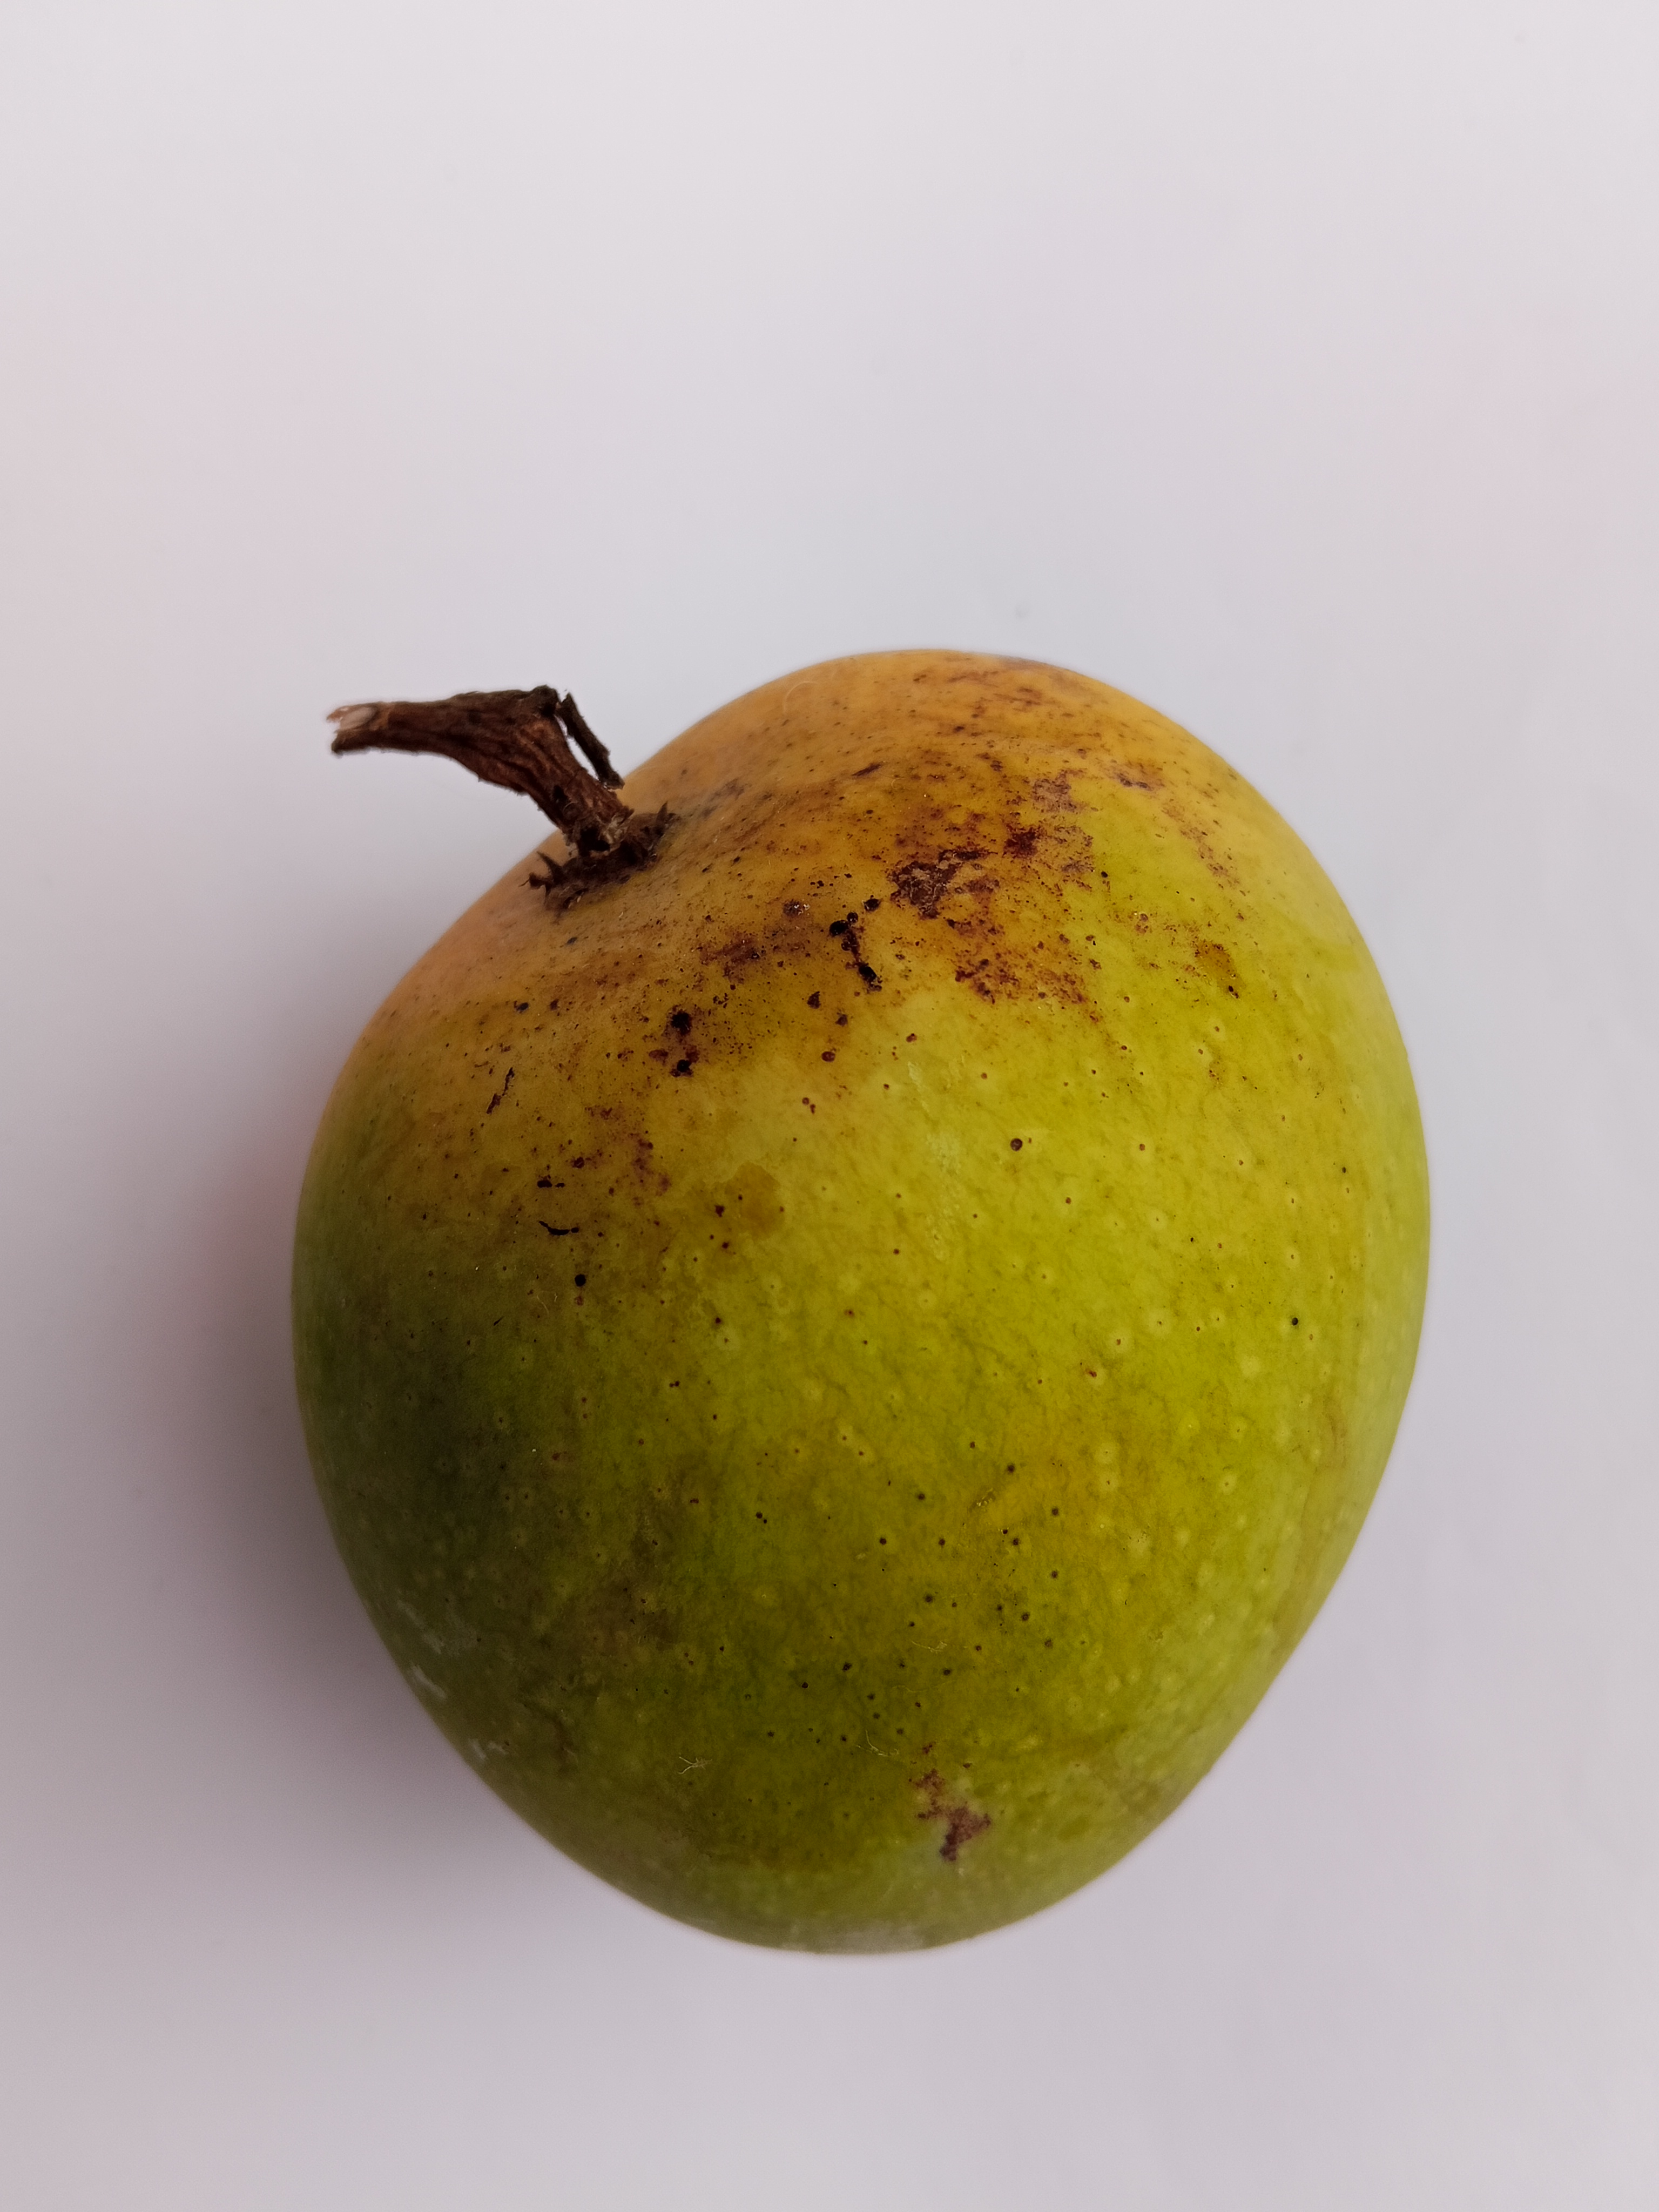
Mango variety: Sundari